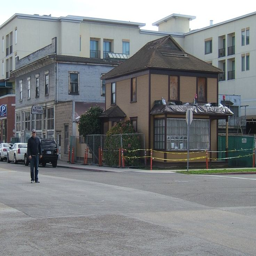
architectural style ... exciting example of a folk house & never knew what it was